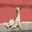
Label: dog